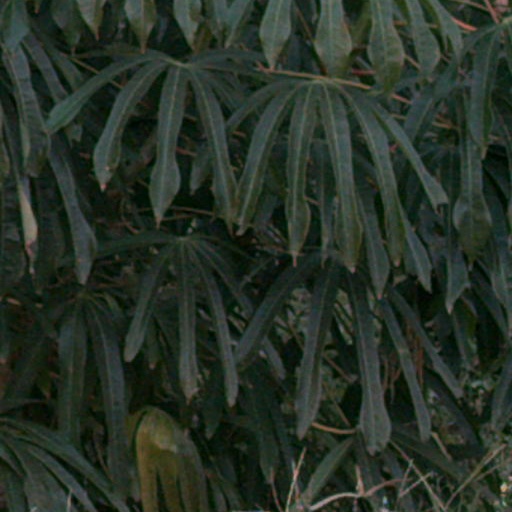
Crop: cassava